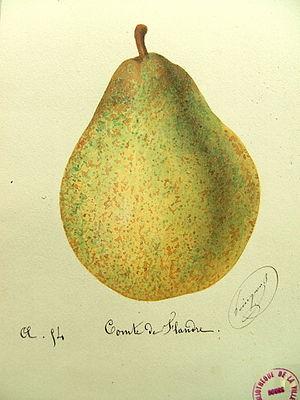
Comte de Flandres, aquarelle d'Alphonse Mas, 1867.
La Comte de Flandres est une variété ancienne de poire.